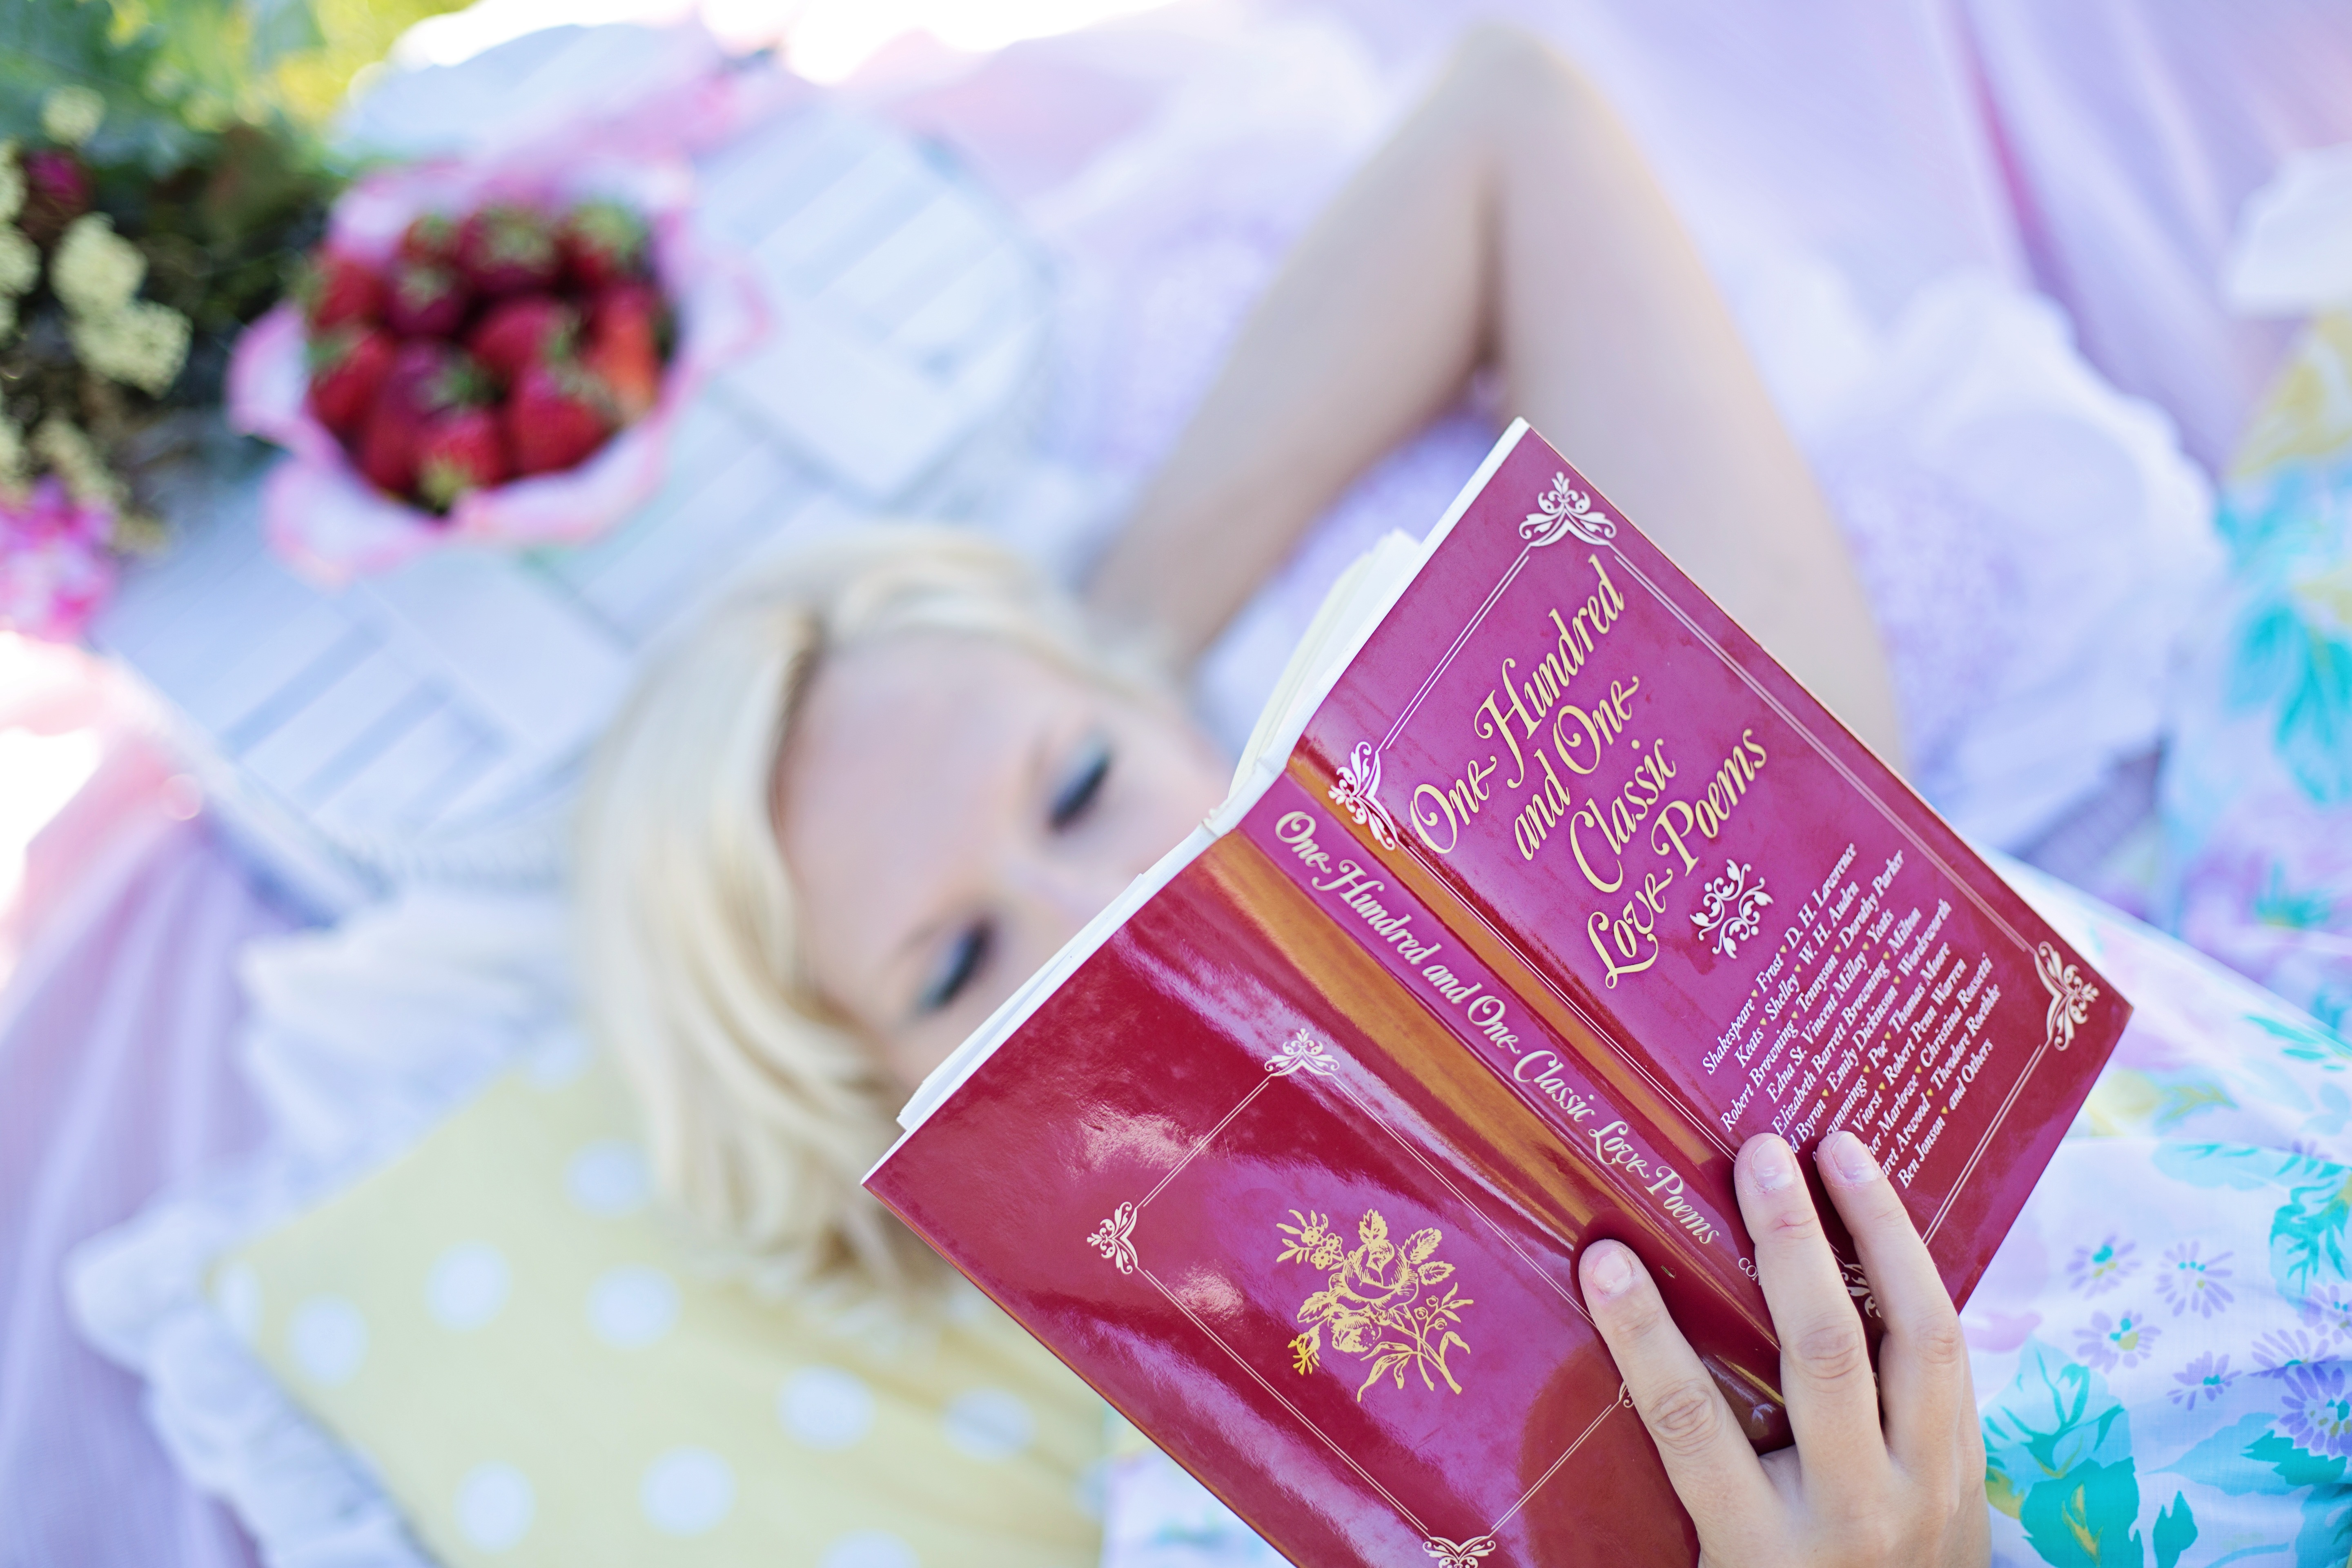
hand, book, read, woman, flower, petal, reading, female, spring, pink, picnic, happy, party, skin, beauty, poem, sweetness, attractive, woman reading, love poem book